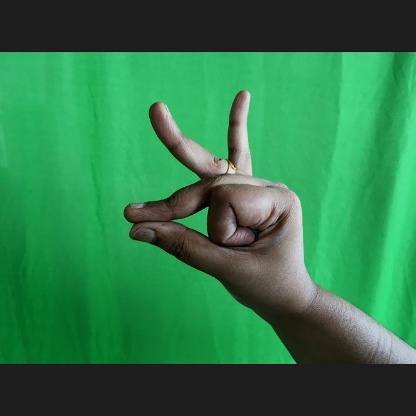
Mudra: Bramaram